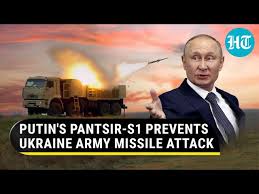
Label: Pantsir-S1